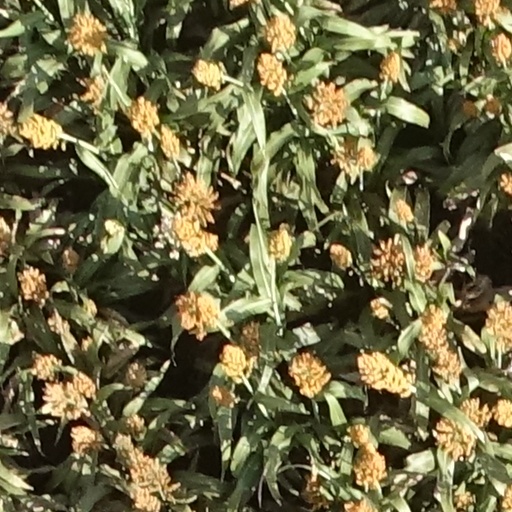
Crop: sorghum